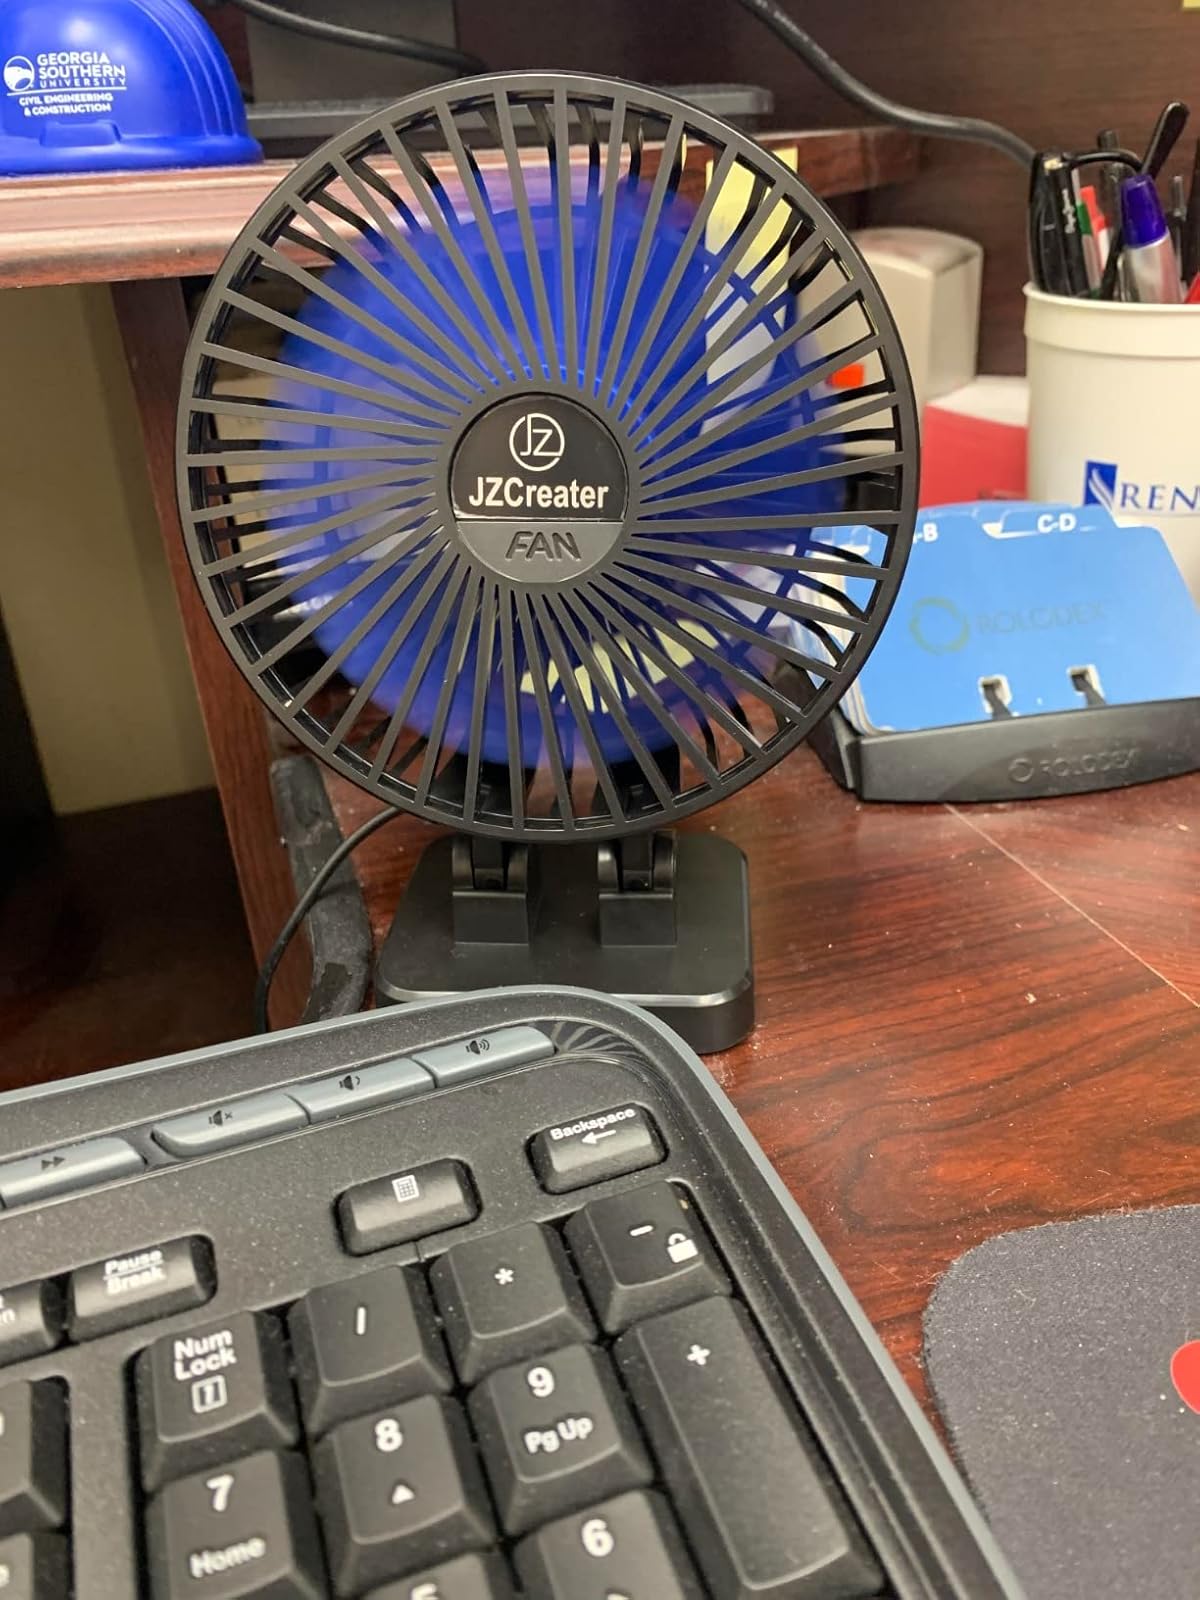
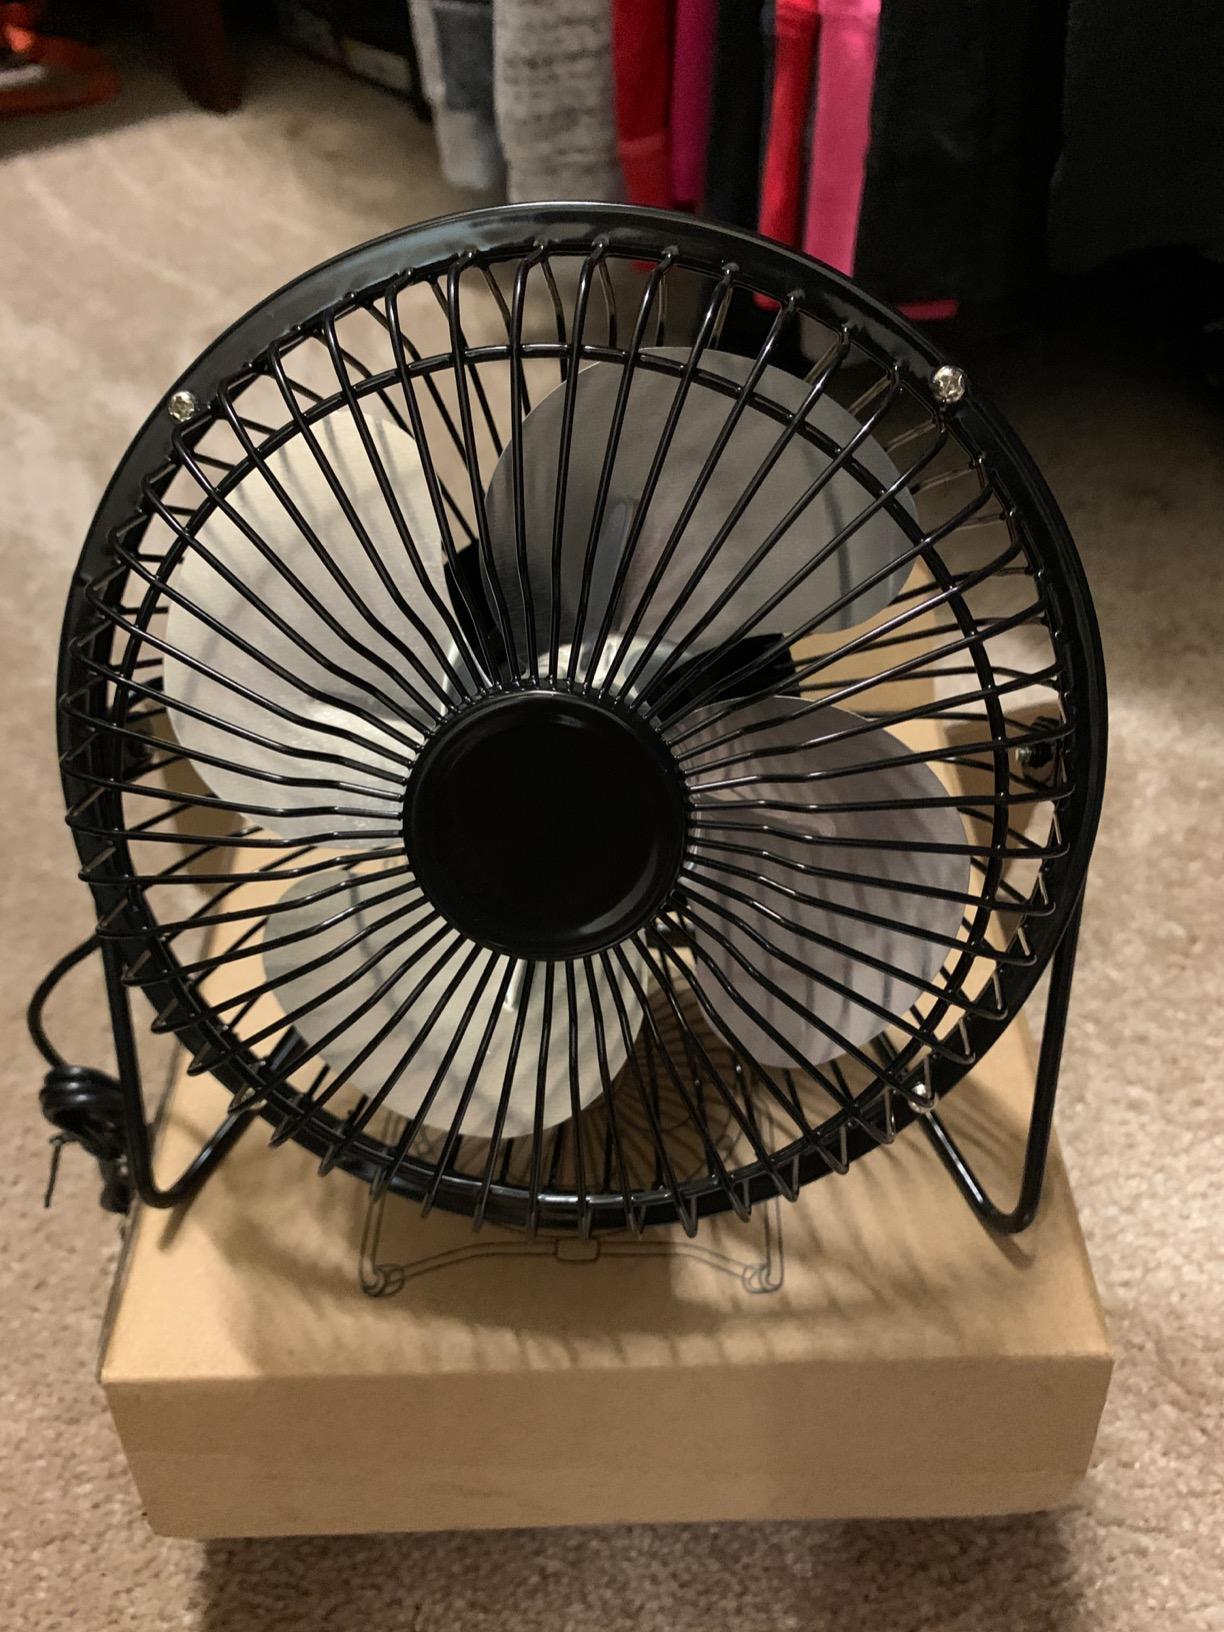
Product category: fan
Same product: no